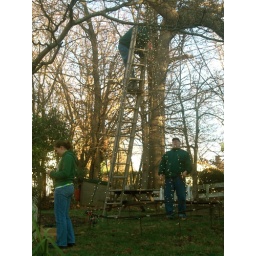
Dad, David, and our neighbor prepare our famous light tree in the backyard. Note the matching green and blue 'uniforms' :-)